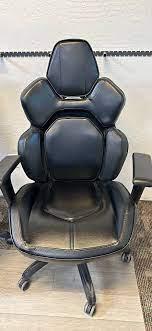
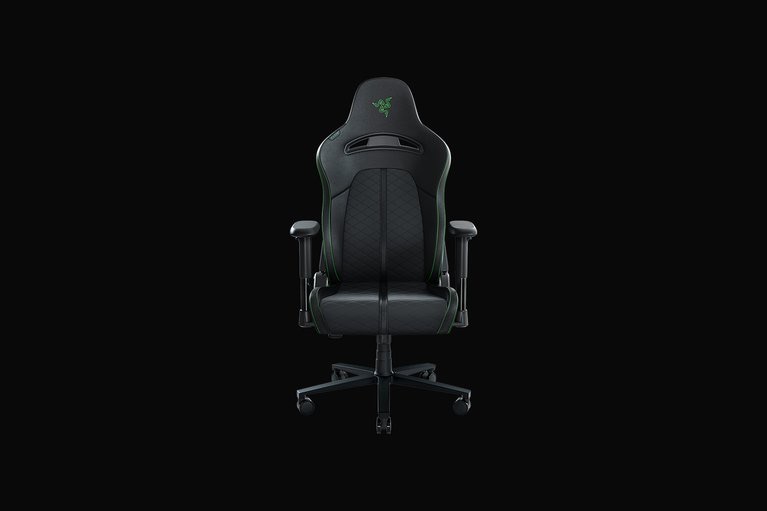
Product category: items_chair
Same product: no